Fetty Wap

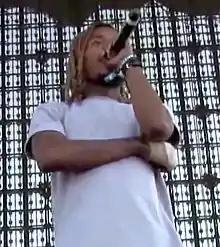
Fetty Wap in 2015

On February 5, 2016, Fetty Wap released a new single titled "Jimmy Choo". On April 26, 2016, it was announced that Fetty Wap would be getting his own mobile racing game available on phone, tablet, and Apple TV starting on May 3. The game is offshoot of mobile game Nitro Nation Stories. A street racing game, it has multi-player, car customization, and different storylines to choose. It has partnered with automotive brands like BMW, Nissan, and Cadillac. The Fetty Wap version will include Fetty Wap and Monty into the storyline.